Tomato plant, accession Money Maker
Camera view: horizontal (90 deg, fisheye); turntable rotation: 0 degrees
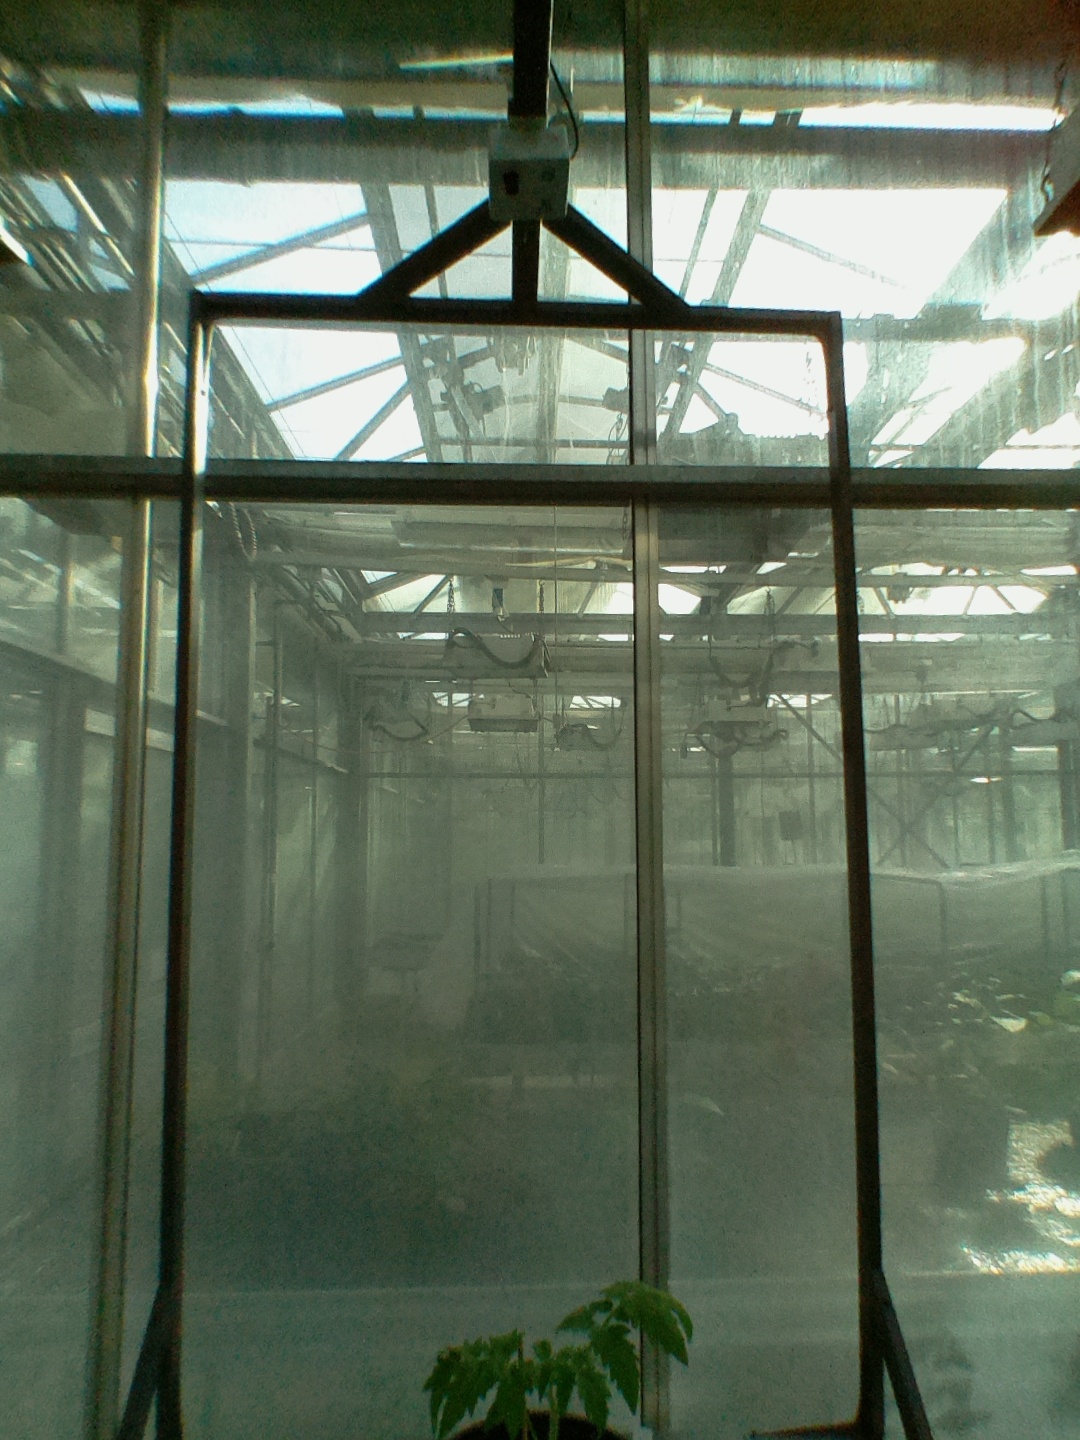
BBCH growth stage 13: 6 of true leaves visible